History of Minneapolis

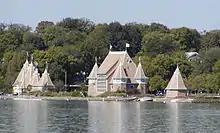
Bandshell at Lake Harriet, 2006

The Minneapolis Chamber of Commerce was founded in 1881 as a market to trade grain. It helped farmers by ensuring that they got the best prices possible for their wheat, oats, and corn, since the usual supply and demand curves were skewed by similar harvest times across the region. In 1883, they introduced its first futures contract for hard red spring wheat. In 1947, the organization was renamed the Minneapolis Grain Exchange, since the term "chamber of commerce" had become synonymous with organizations that lobbied for business and social issues.